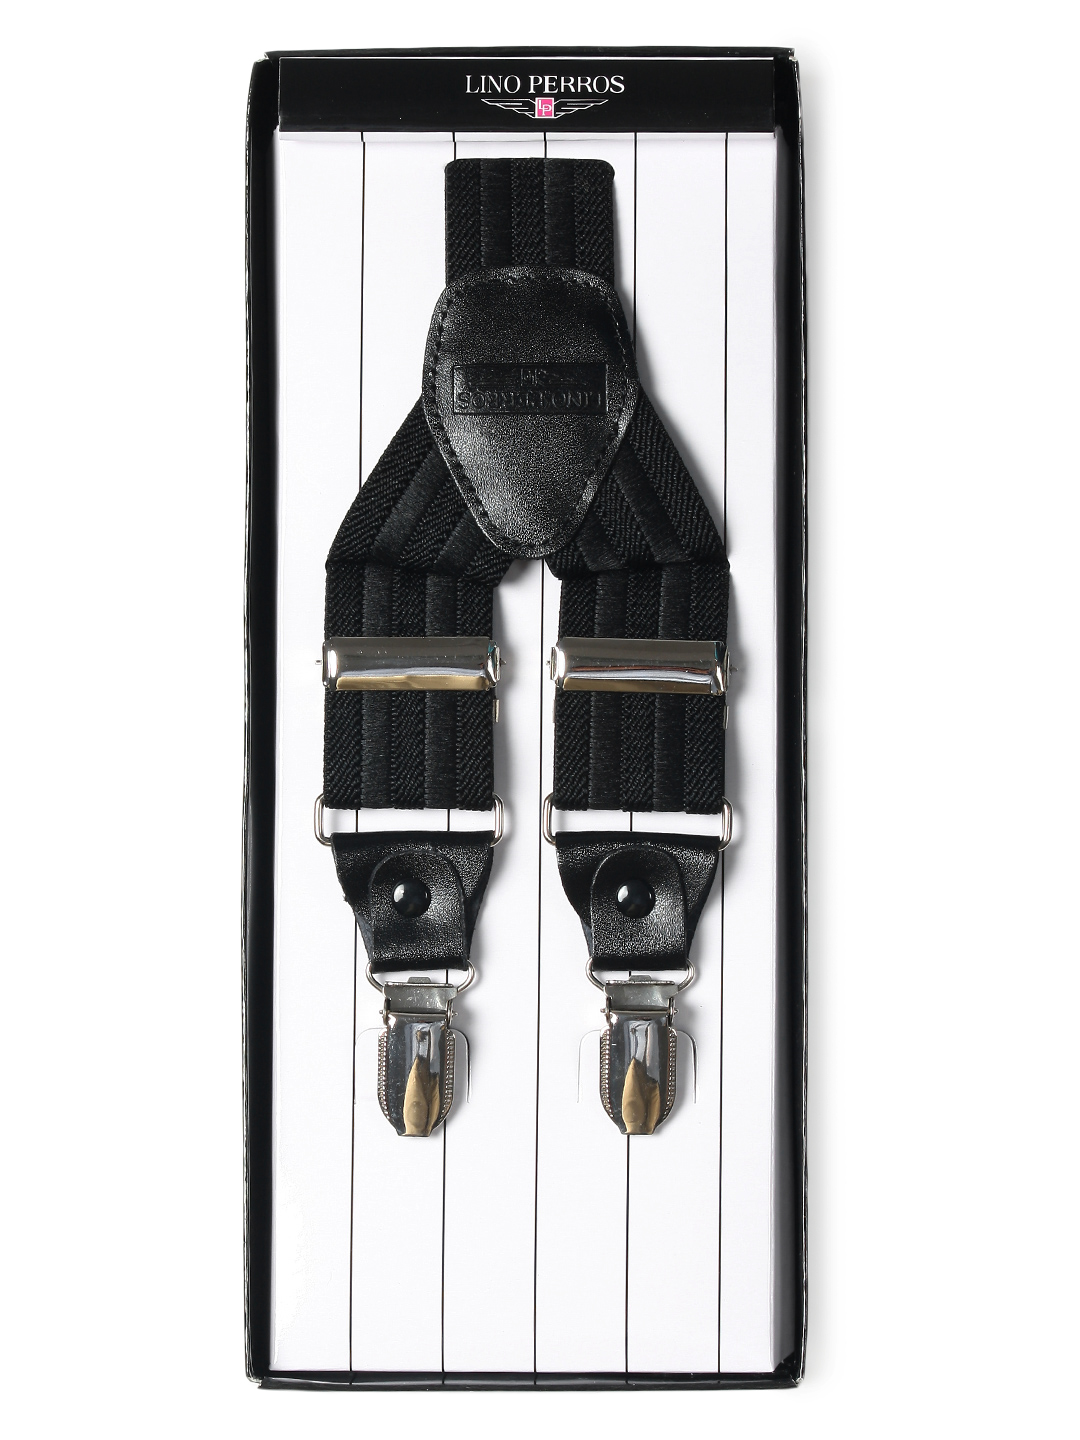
Lino Perros Men Black Suspenders
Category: Apparel / Topwear / Suspenders
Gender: Men
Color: Black
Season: Summer 2012
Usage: Formal